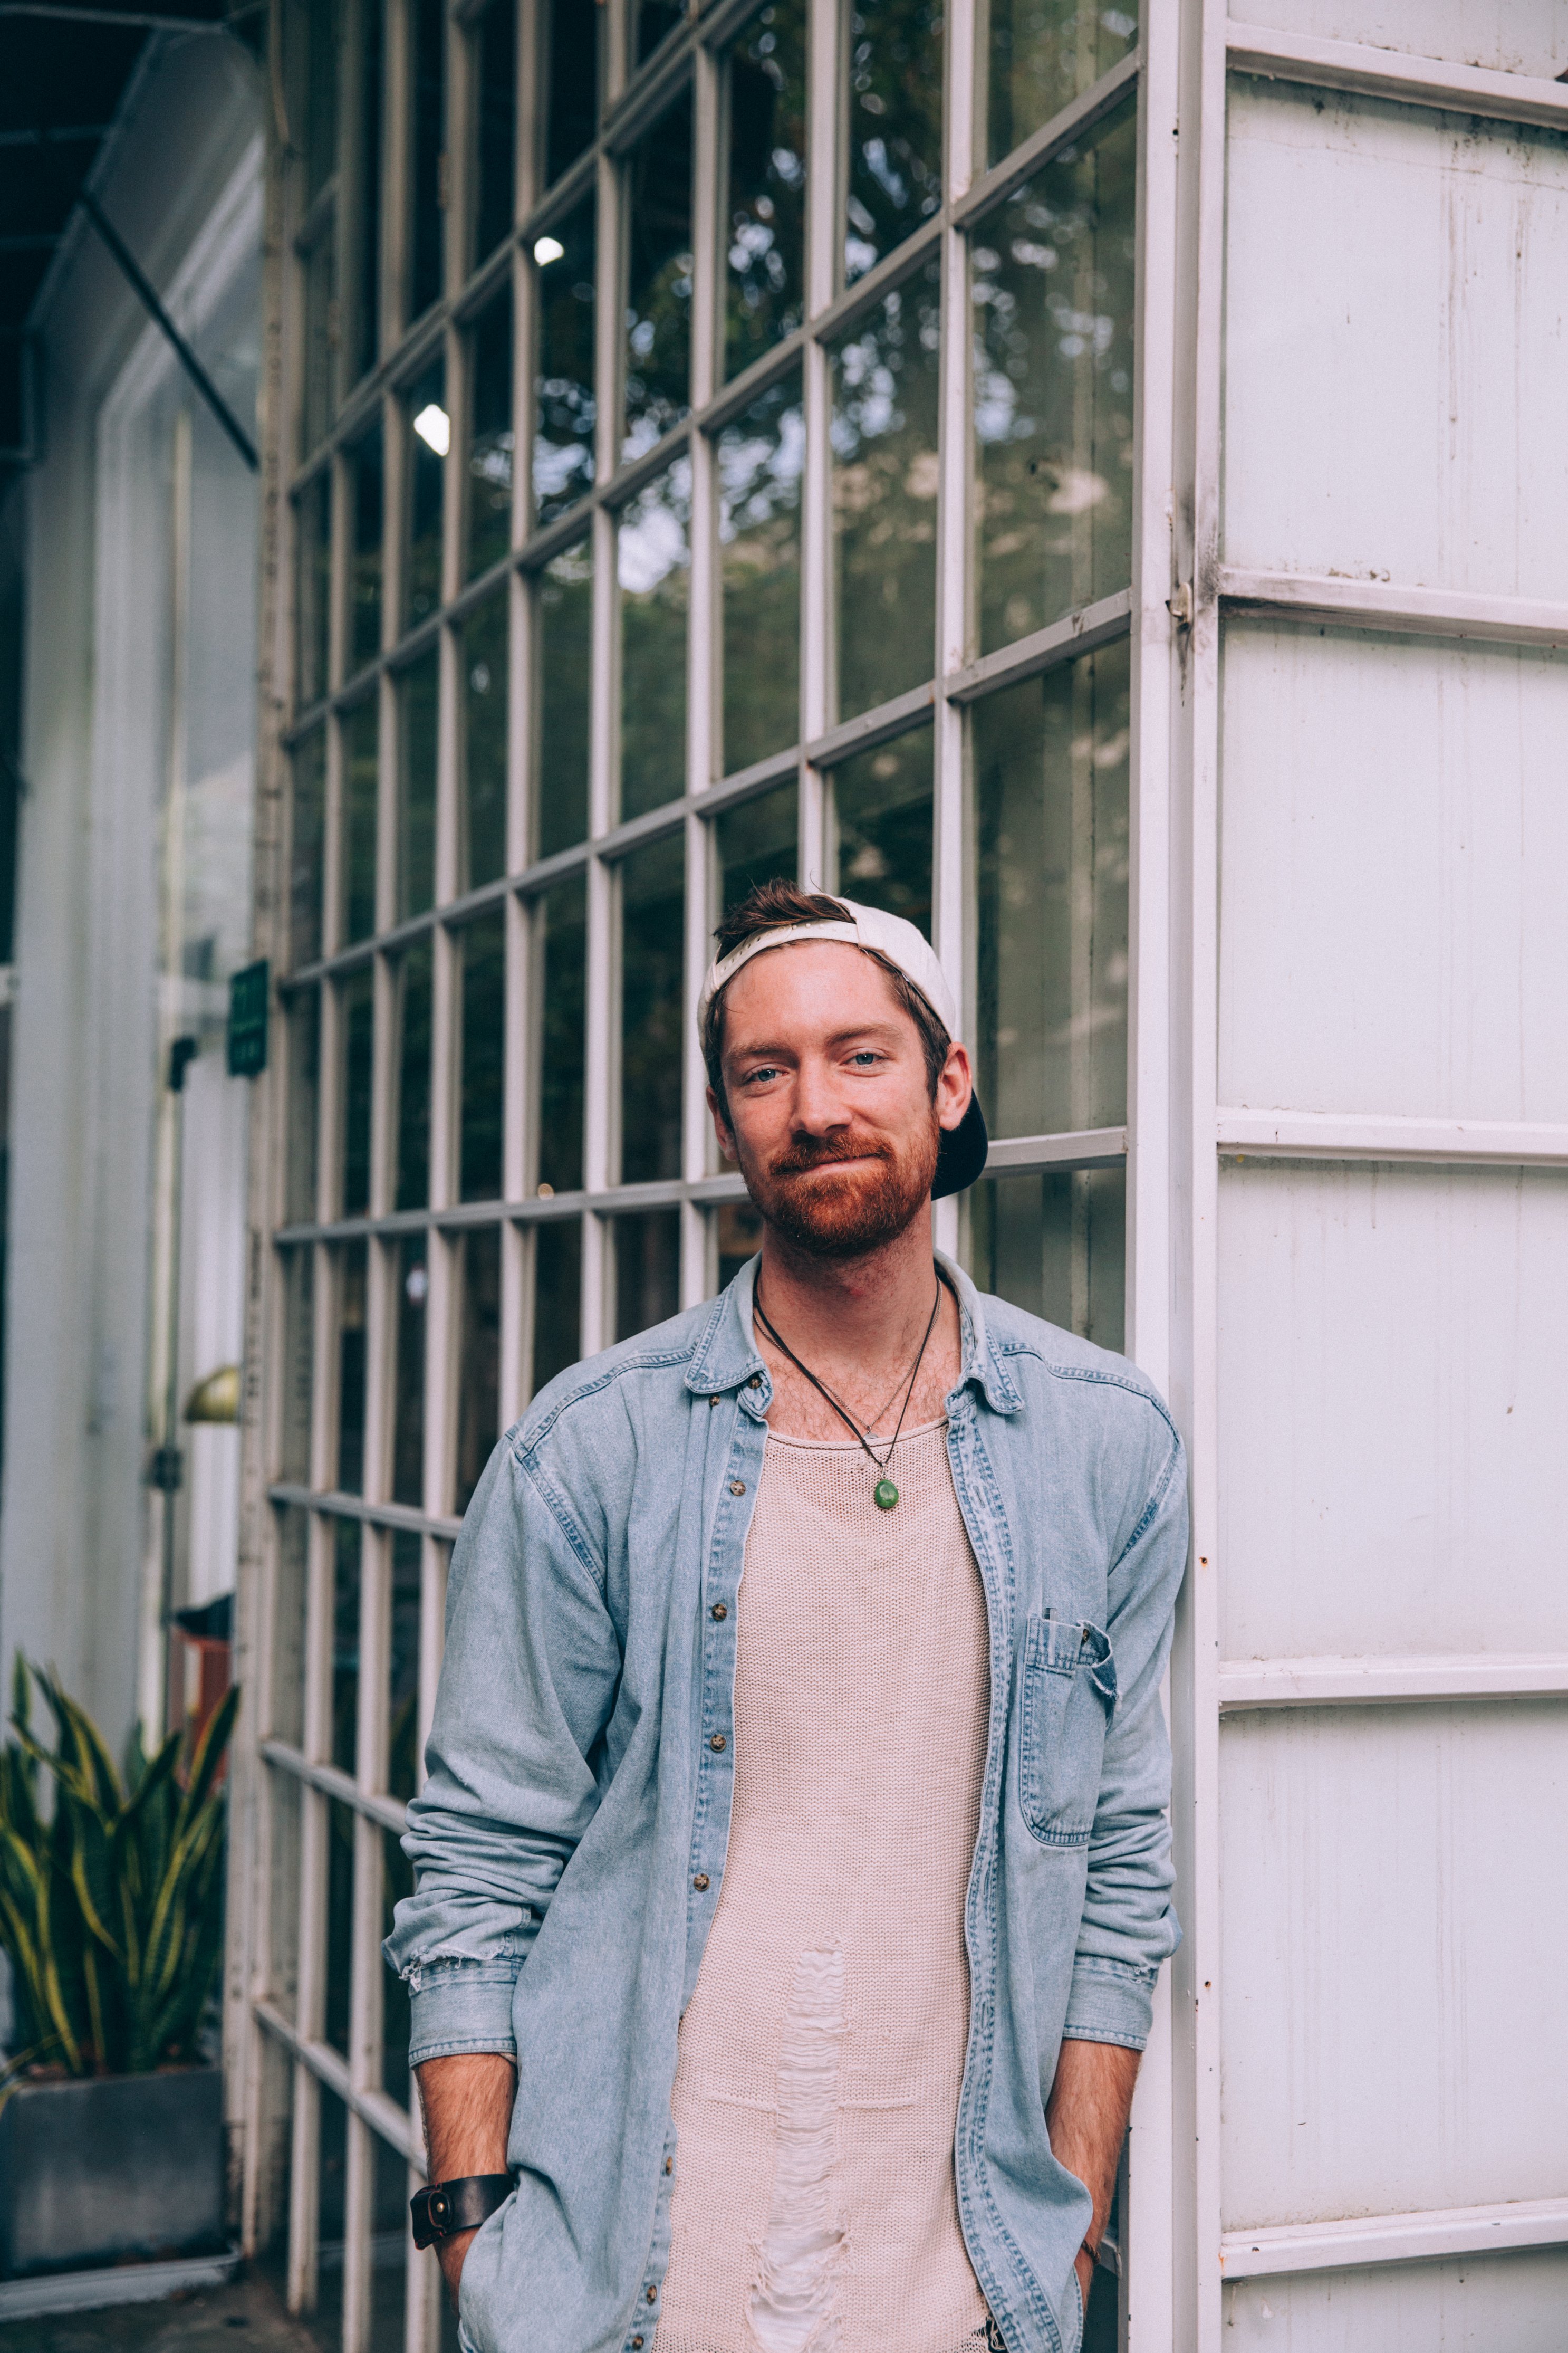
facial hair, beard, street fashion, chin, human, cool, photography, window, outerwear, textile, moustache, architecture, glasses, door, t shirt, denim, street, style, portrait photography, dress shirt, jeans, sleeve